Marino Conservation Park

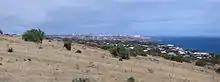
View of Hallett Cove and Port Stanvac

A bushfire in November 2011 blackened a large part of the park. More, recently on the night of 4 December 2020, a fire started in the conservation park, which ended up taking 75 firefighters to bring it under control within an hour and several hours to extinguish completely. The Seaford railway line, which runs next to the park, had to be closed for a short while. A significant part of the park was damaged, and an investigation into the cause of the fire followed. Many of the plants affected by the fire have already started to regrow.